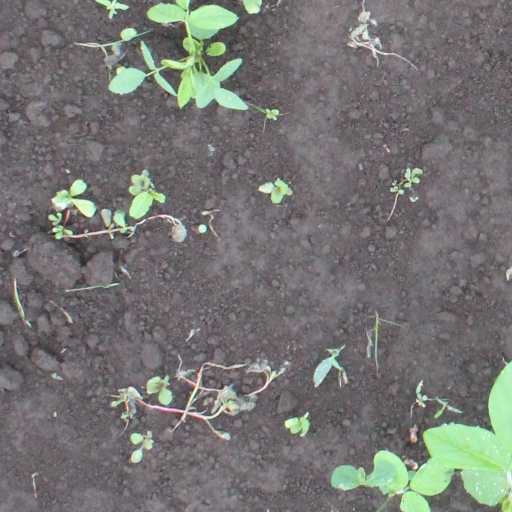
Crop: soybean